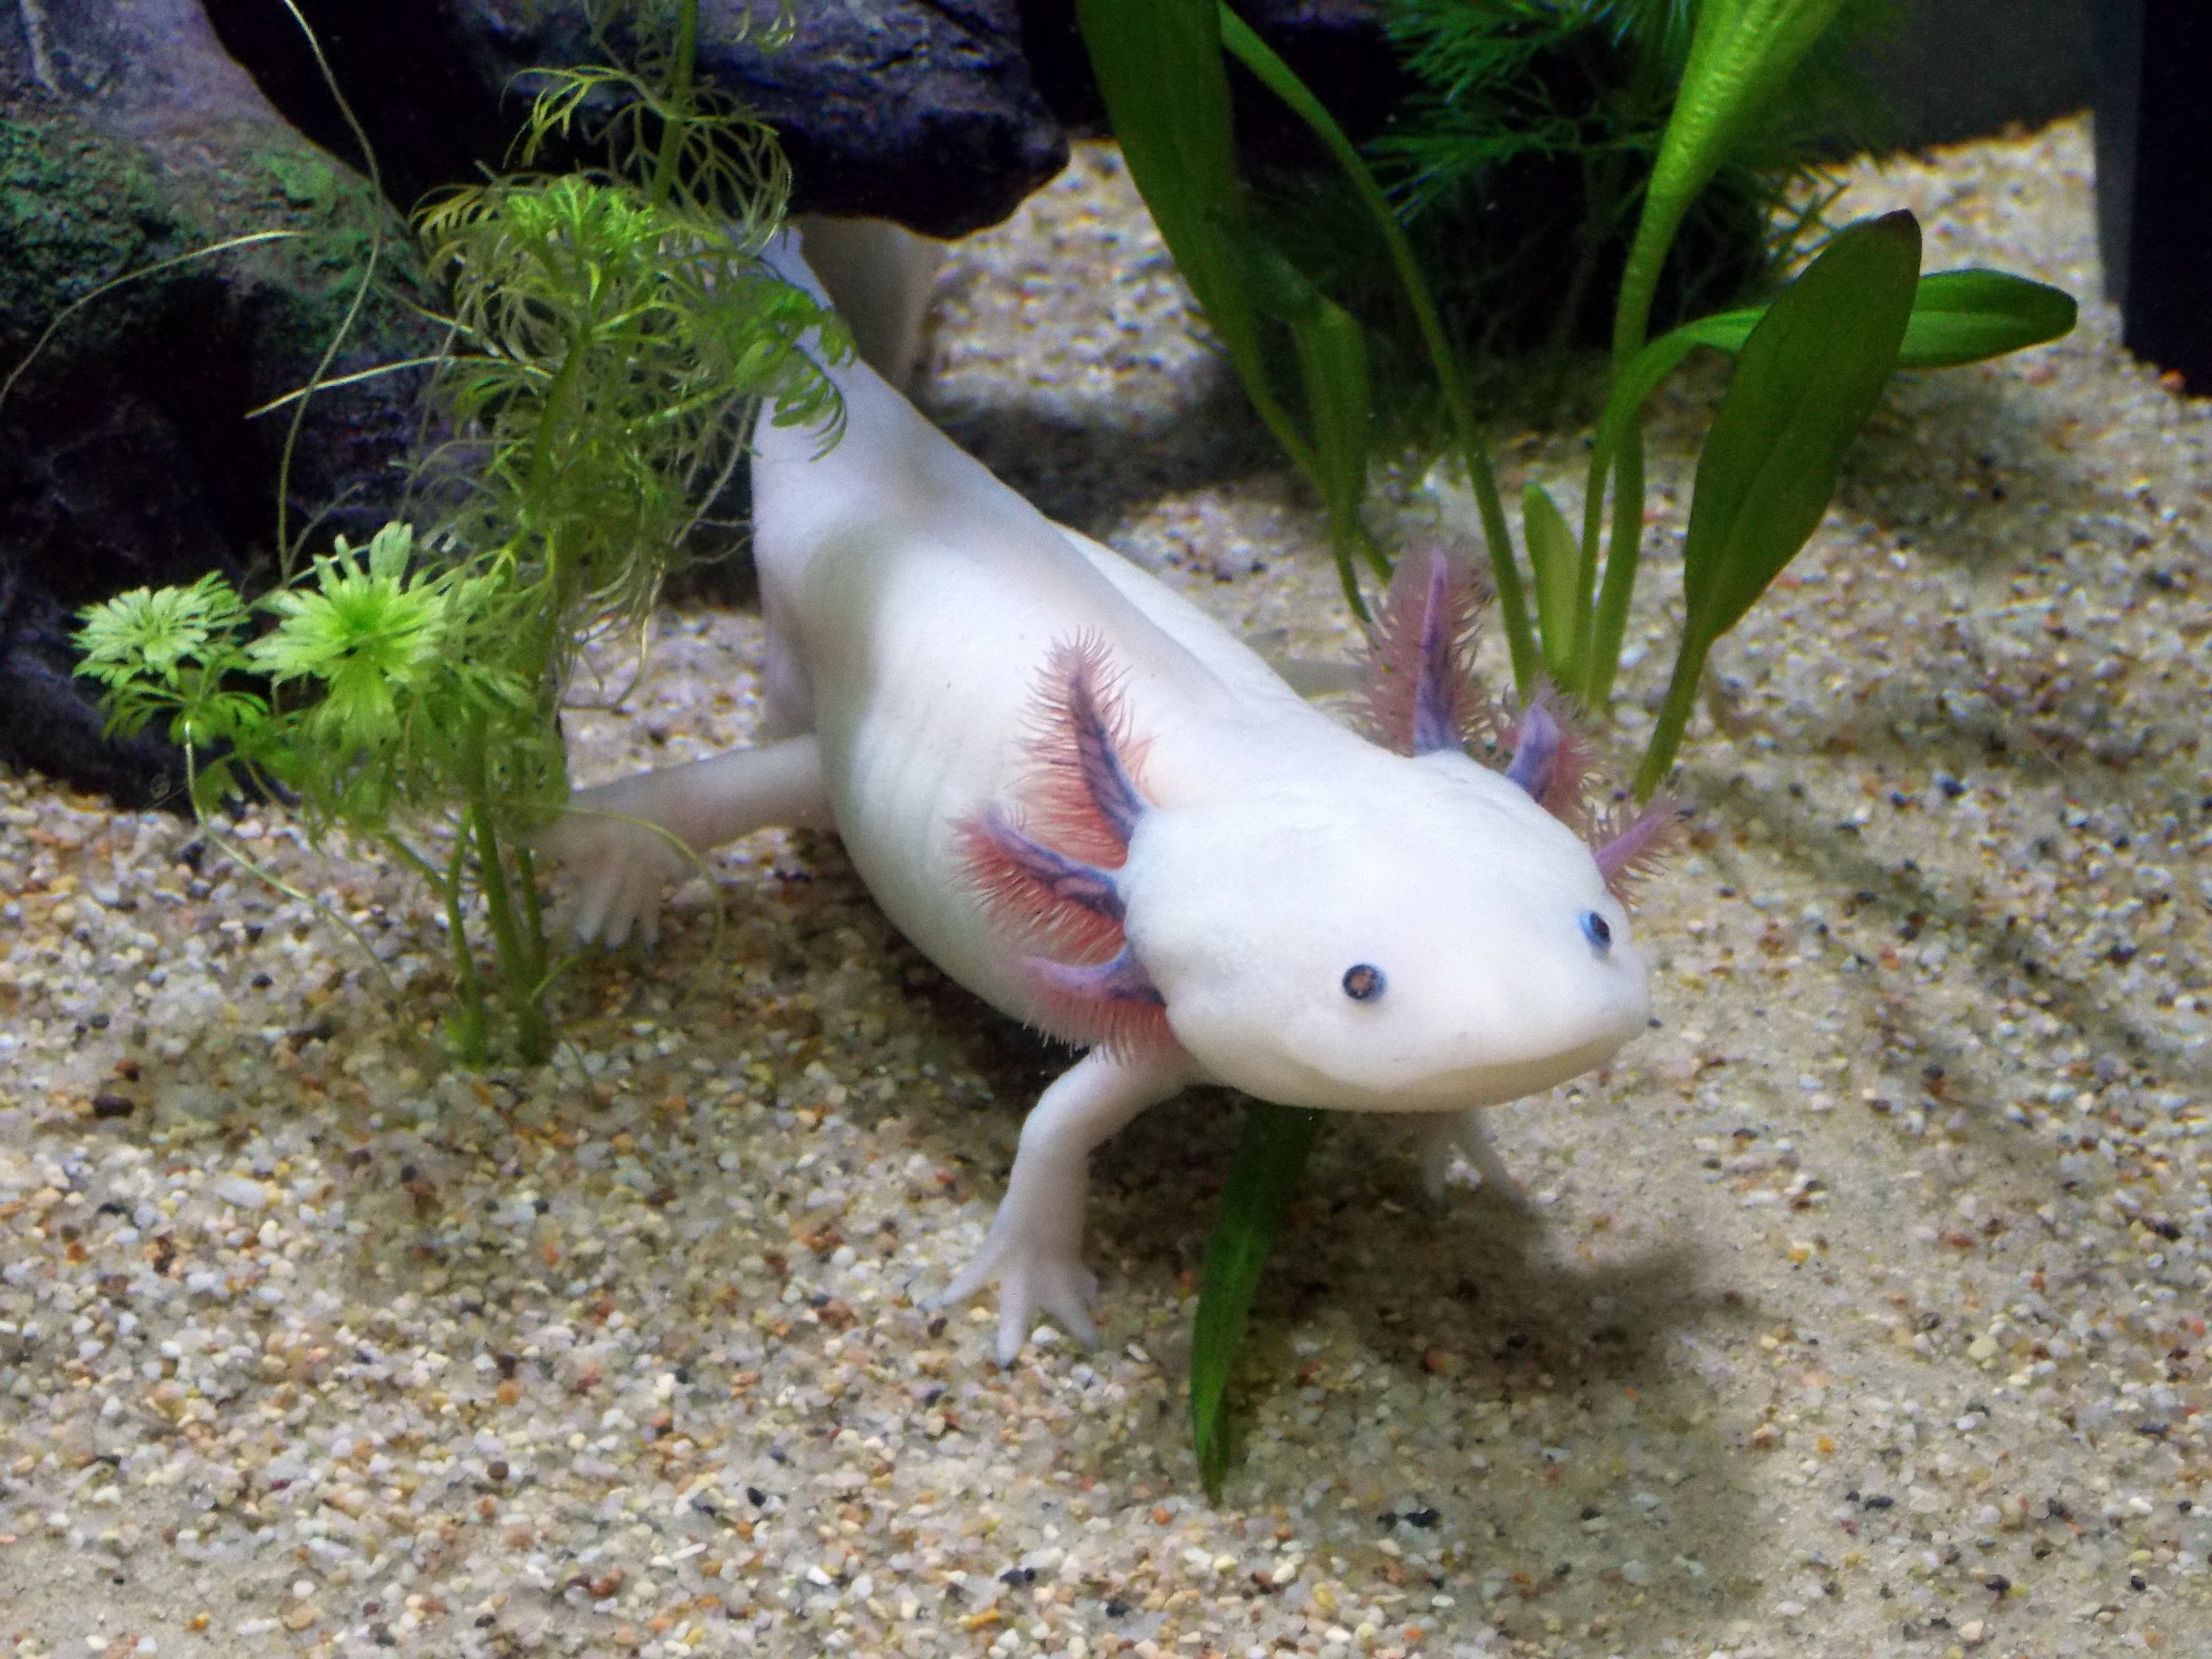
male, biology, amphibian, fish, fauna, vertebrate, salamander, ambystoma, marine biology, axolotl, leucistique, mexicanum